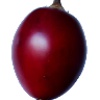
Label: Tamarillo 1